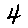
Label: 4